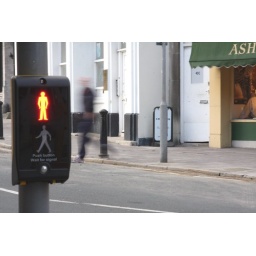
Bump.. went the green cross code man turning in his grave.